Cannon Beach, Oregon

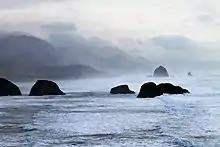
View of Cannon Beach from Ecola State Park that was also featured in "The Goonies"

Cannon Beach is recognized by the well-known landmark Haystack Rock, located southwest of downtown Cannon Beach. This sea stack has an elevation of and is often accessible at low tide, especially in the summertime. There is a small cave system that penetrates its igneous rock that can be seen from the coastline. The rock is also protected as part of Oregon Islands National Wildlife Refuge and events are not allowed within of either side of the rock. Near Haystack Rock are the Needles, two tall rocks rising straight out of the water.